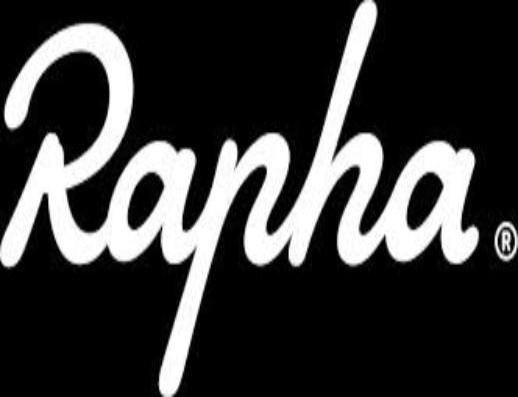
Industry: Clothes